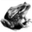
Label: frog